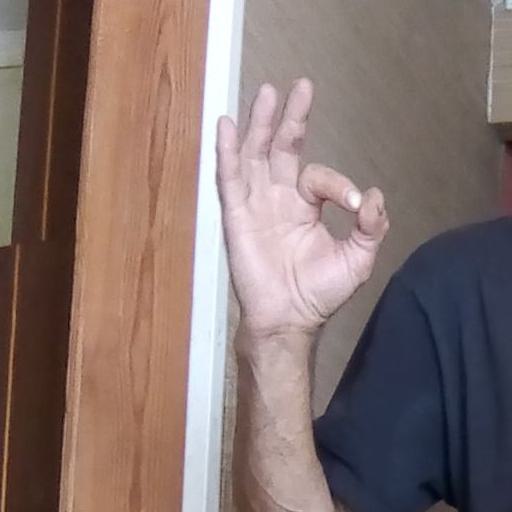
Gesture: ok